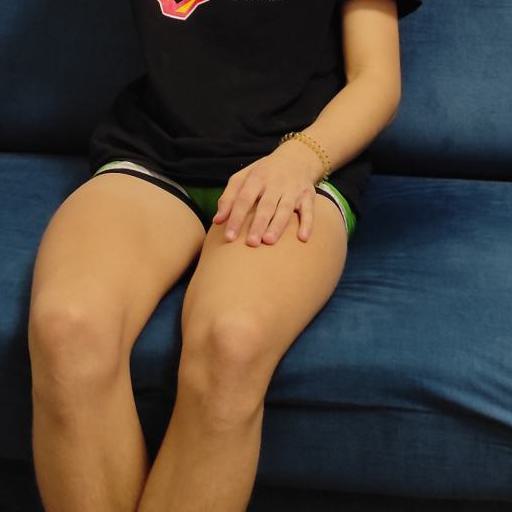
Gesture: no_gesture